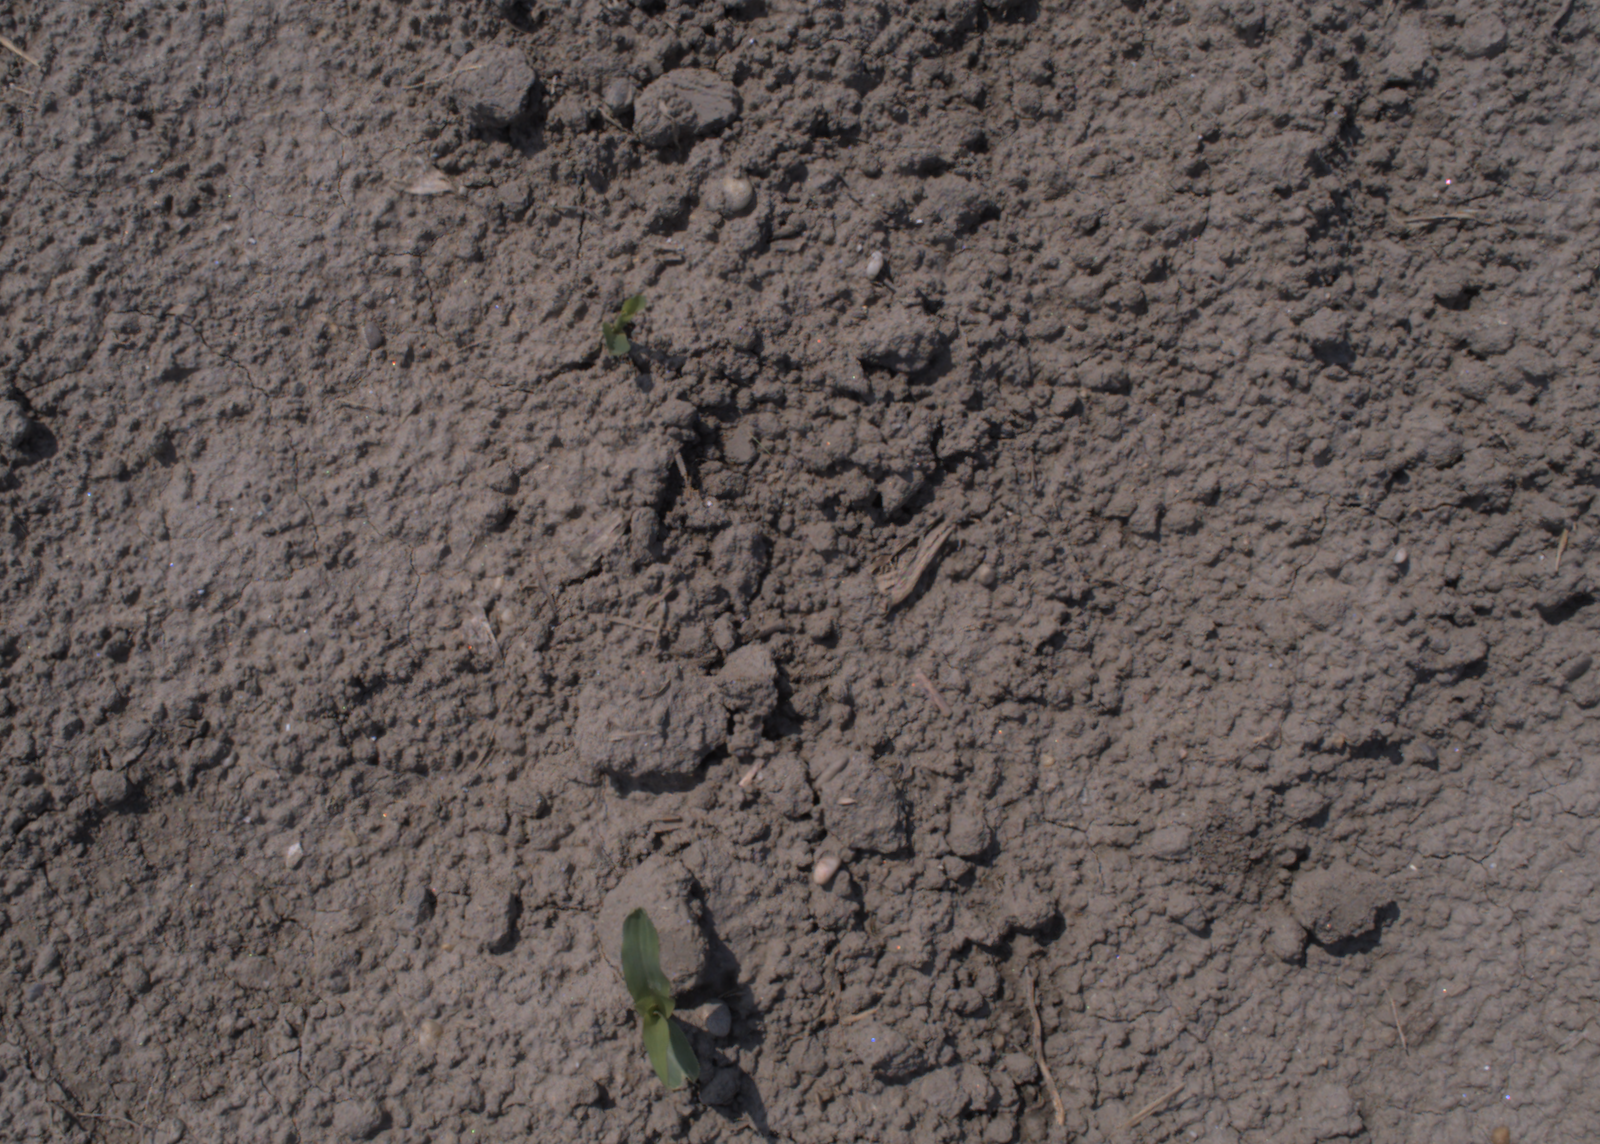
Capture date: 06.08.2020 12:25:38
Weather: sunny
Wind: medium
Seeding date: 21.07.2020
Plant canopy height (mm): 890